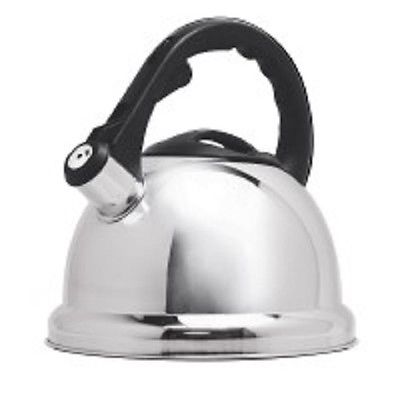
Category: kettle